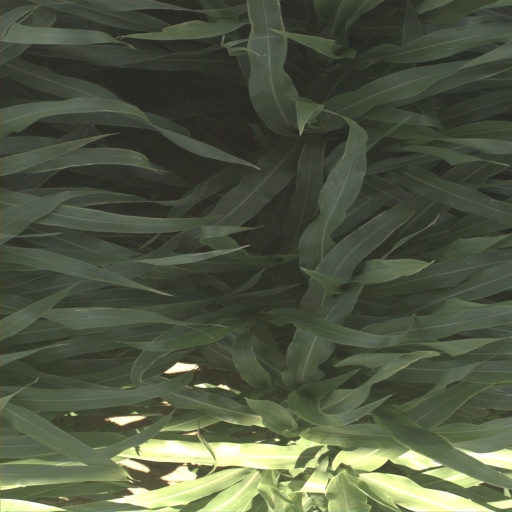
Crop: sorghum